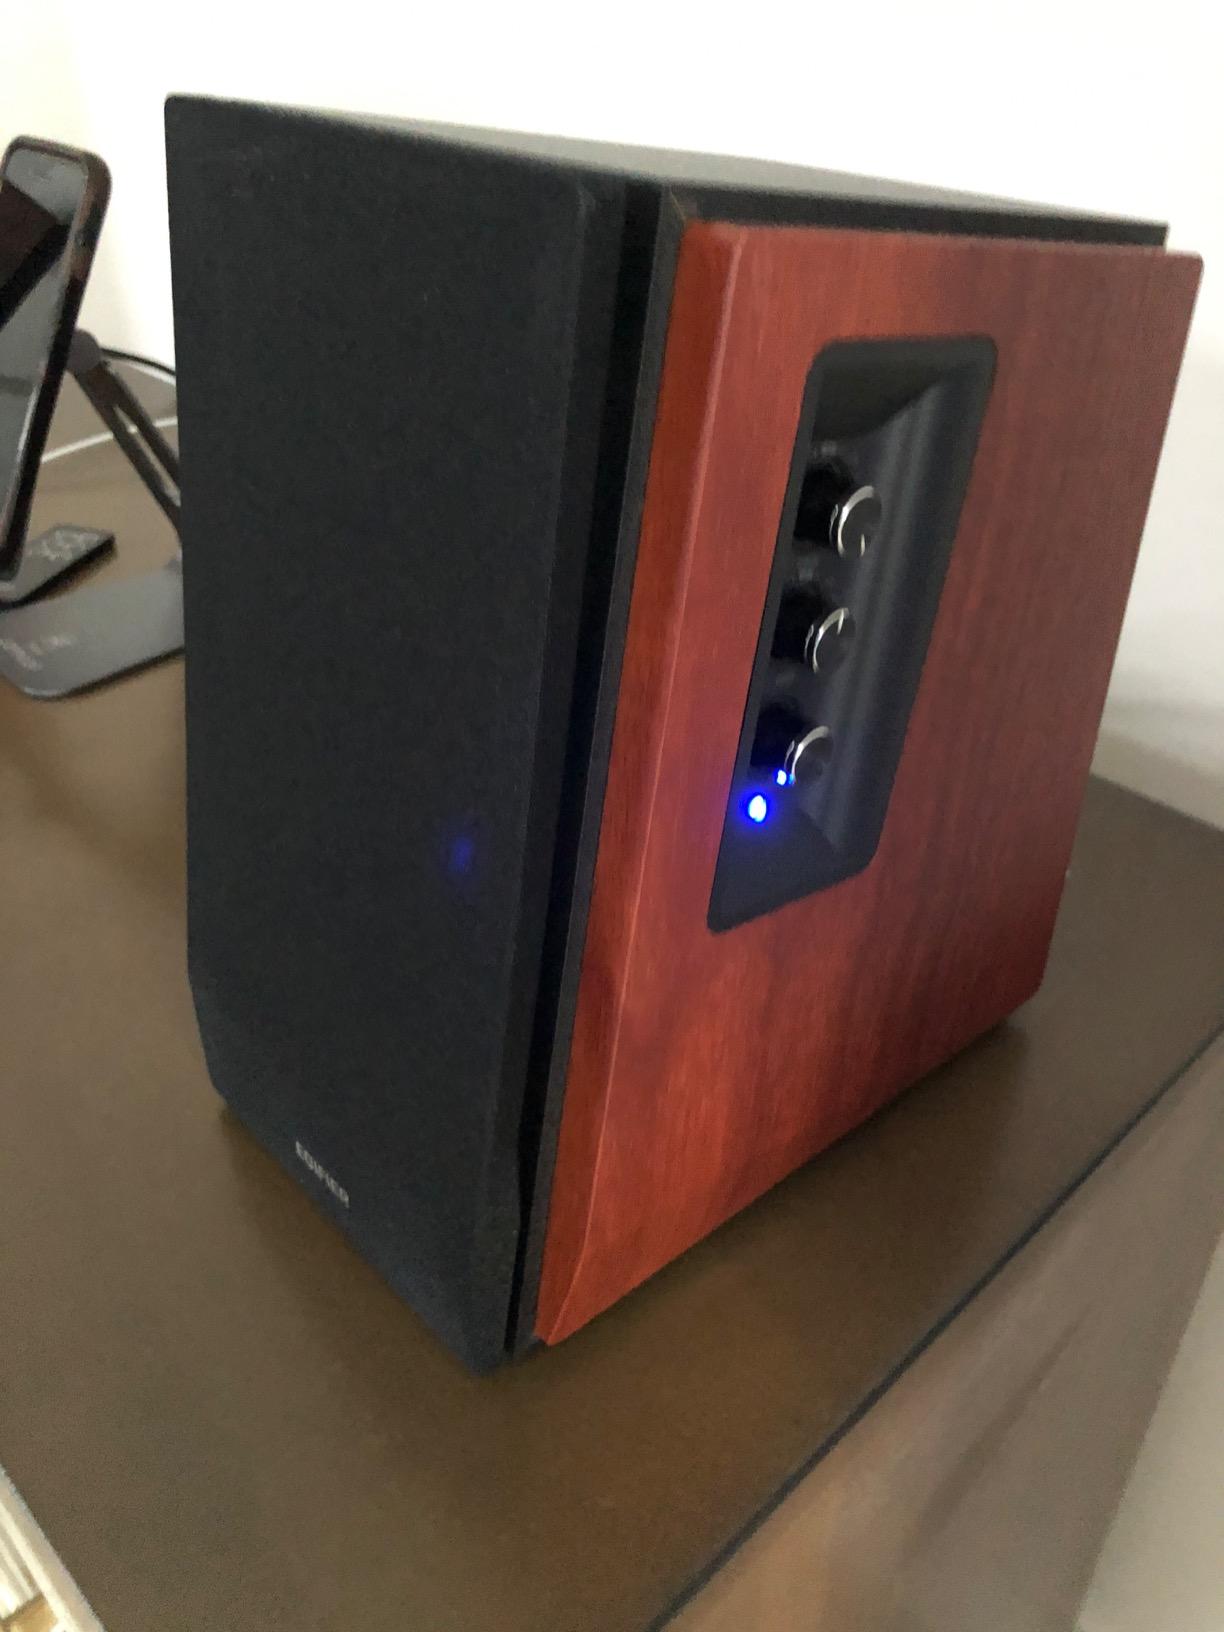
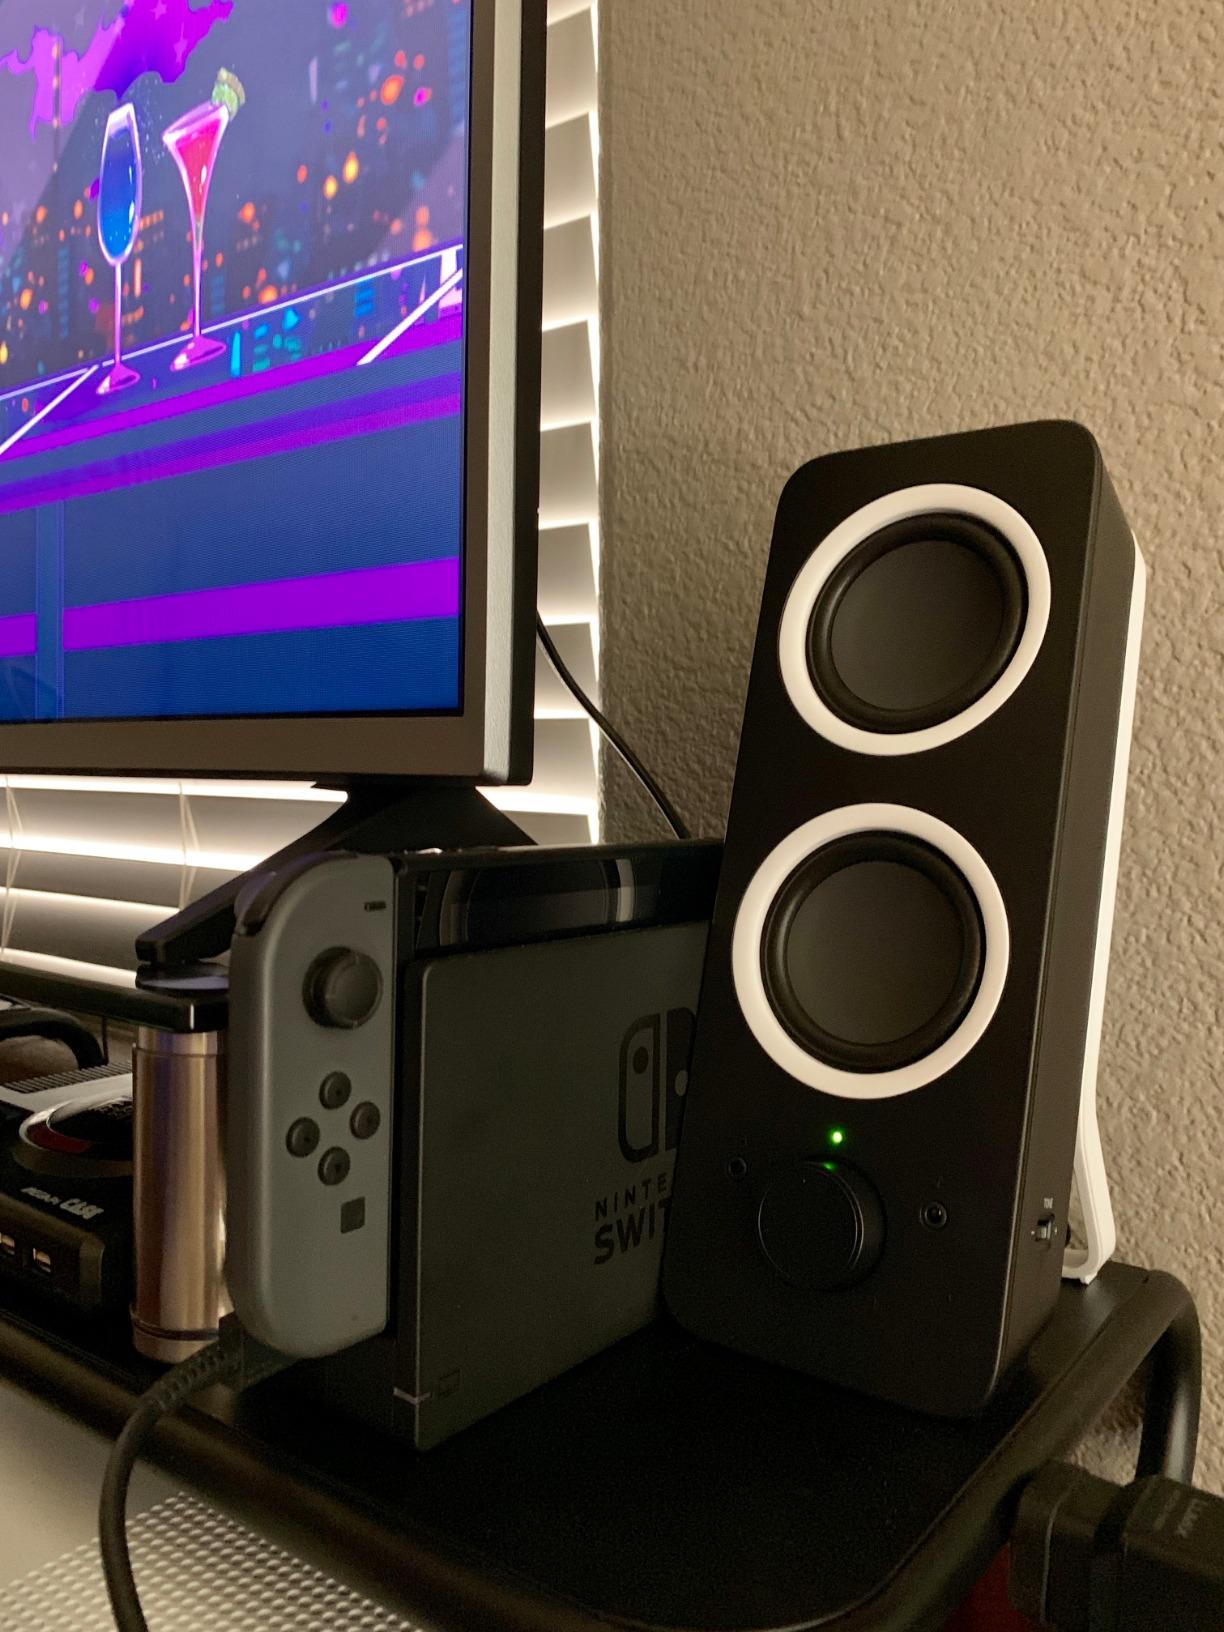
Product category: speaker
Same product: no